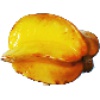
Label: Carambula 1